Richard II of England

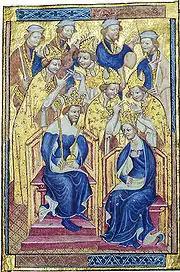
Anne and Richard's coronation in the "Liber Regalis" of Westminster Abbey

It is only with the Peasants' Revolt that Richard starts to emerge clearly in the annals. One of his first significant acts after the rebellion was to marry Anne of Bohemia, daughter of Charles IV, Holy Roman Emperor, on 20 January 1382. It had diplomatic significance; in the division of Europe caused by the Western Schism, Bohemia and the Holy Roman Empire were seen as potential allies against France in the ongoing Hundred Years' War. Nonetheless, the marriage was not popular in England. Despite great sums of money awarded to the Empire, the political alliance never resulted in any military victories. Furthermore, the marriage was childless. Anne died from the plague in 1394, greatly mourned by her husband.